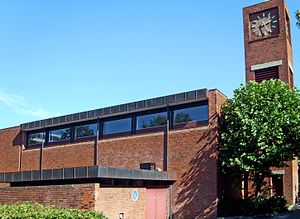
Vestkirken (Ballerup)
Vestkirken set fra nordvest
fra nordvest
Vestkirken ligger i Ballerup ca. 16 km V for Københavns centrum.